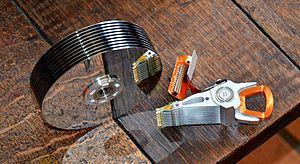
Disque SEAGATE de 36 GO
Un disque dur est une mémoire de masse à disque tournant magnétique utilisée principalement dans les ordinateurs, mais également dans des baladeurs numériques, des caméscopes, des lecteurs/enregistreurs de DVD de salon, des consoles de jeux vidéo, etc.